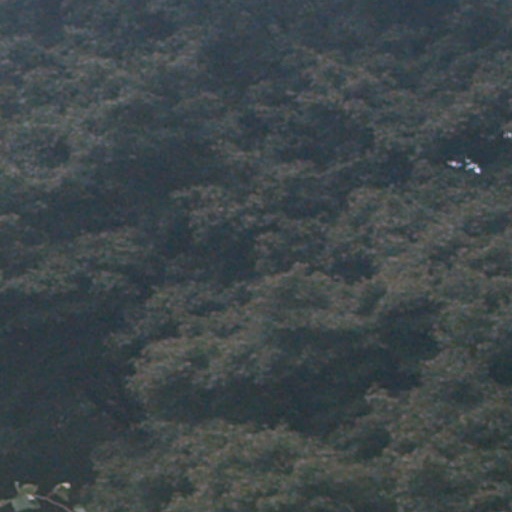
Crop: cassava